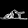
Label: Sandal